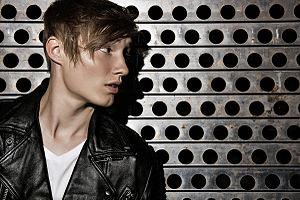
Isac Elliot, de son nom complet Isac Elliot Lundén, est un chanteur de pop, compositeur, danseur et acteur finlandais né le 26 décembre 2000 à Kauniainen. Il se fait connaître grâce à son titre New Way Home et son premier album Wake Up World, qui ont tous deux connu un important succès en Finlande et en Norvège.